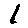
Label: 1